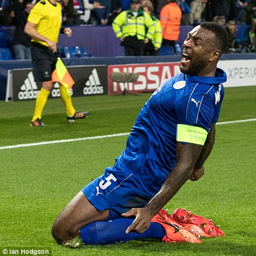
person slides on his knees in front of the home fans